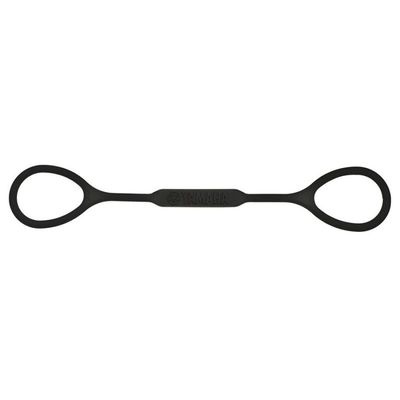
Slide Stopper for Trumpet
Made from silicone rubber the slide stopper prevents the slides from coming away from the trumpet. The slide stopper is designed to prevent the 1st and 3rd slides from slipping off. It is made of silicone rubber which will not harm the finish. Providing both strength and elasticity it can remain attached to the instrument during performance. It is possible to use it in three different positions.
Brand: Hal Leonard
Category: Arts & Entertainment > Hobbies & Creative Arts > Musical Instrument & Orchestra Accessories > Brass Instrument Accessories > Brass Instrument Care & Cleaning > Brass Instrument Guards > Slide Guards